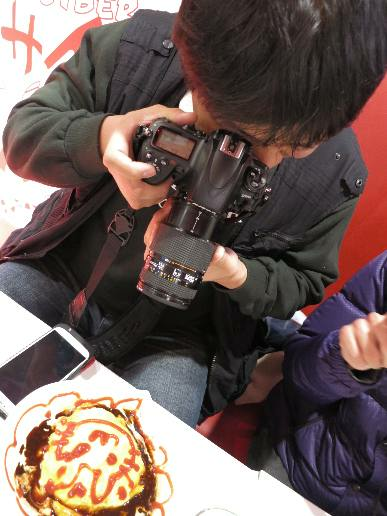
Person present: Yes